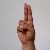
The image shows a hand gesture representing the letter 'U' in Indian Sign Language.